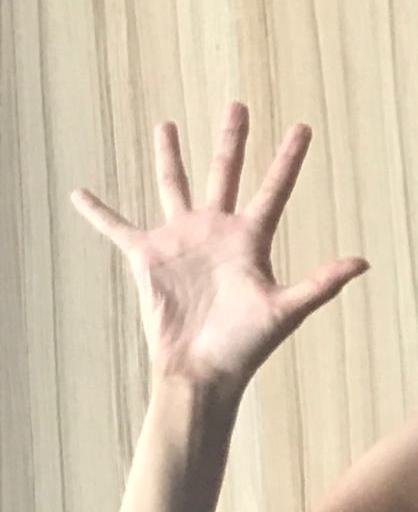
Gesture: palm